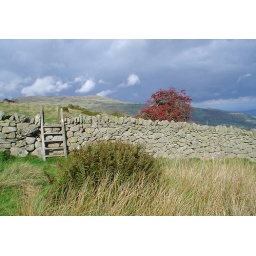
A Stile in the hills of Rowan, North Wales, with a Rowan tree behind the stone wall and a threatening sky.